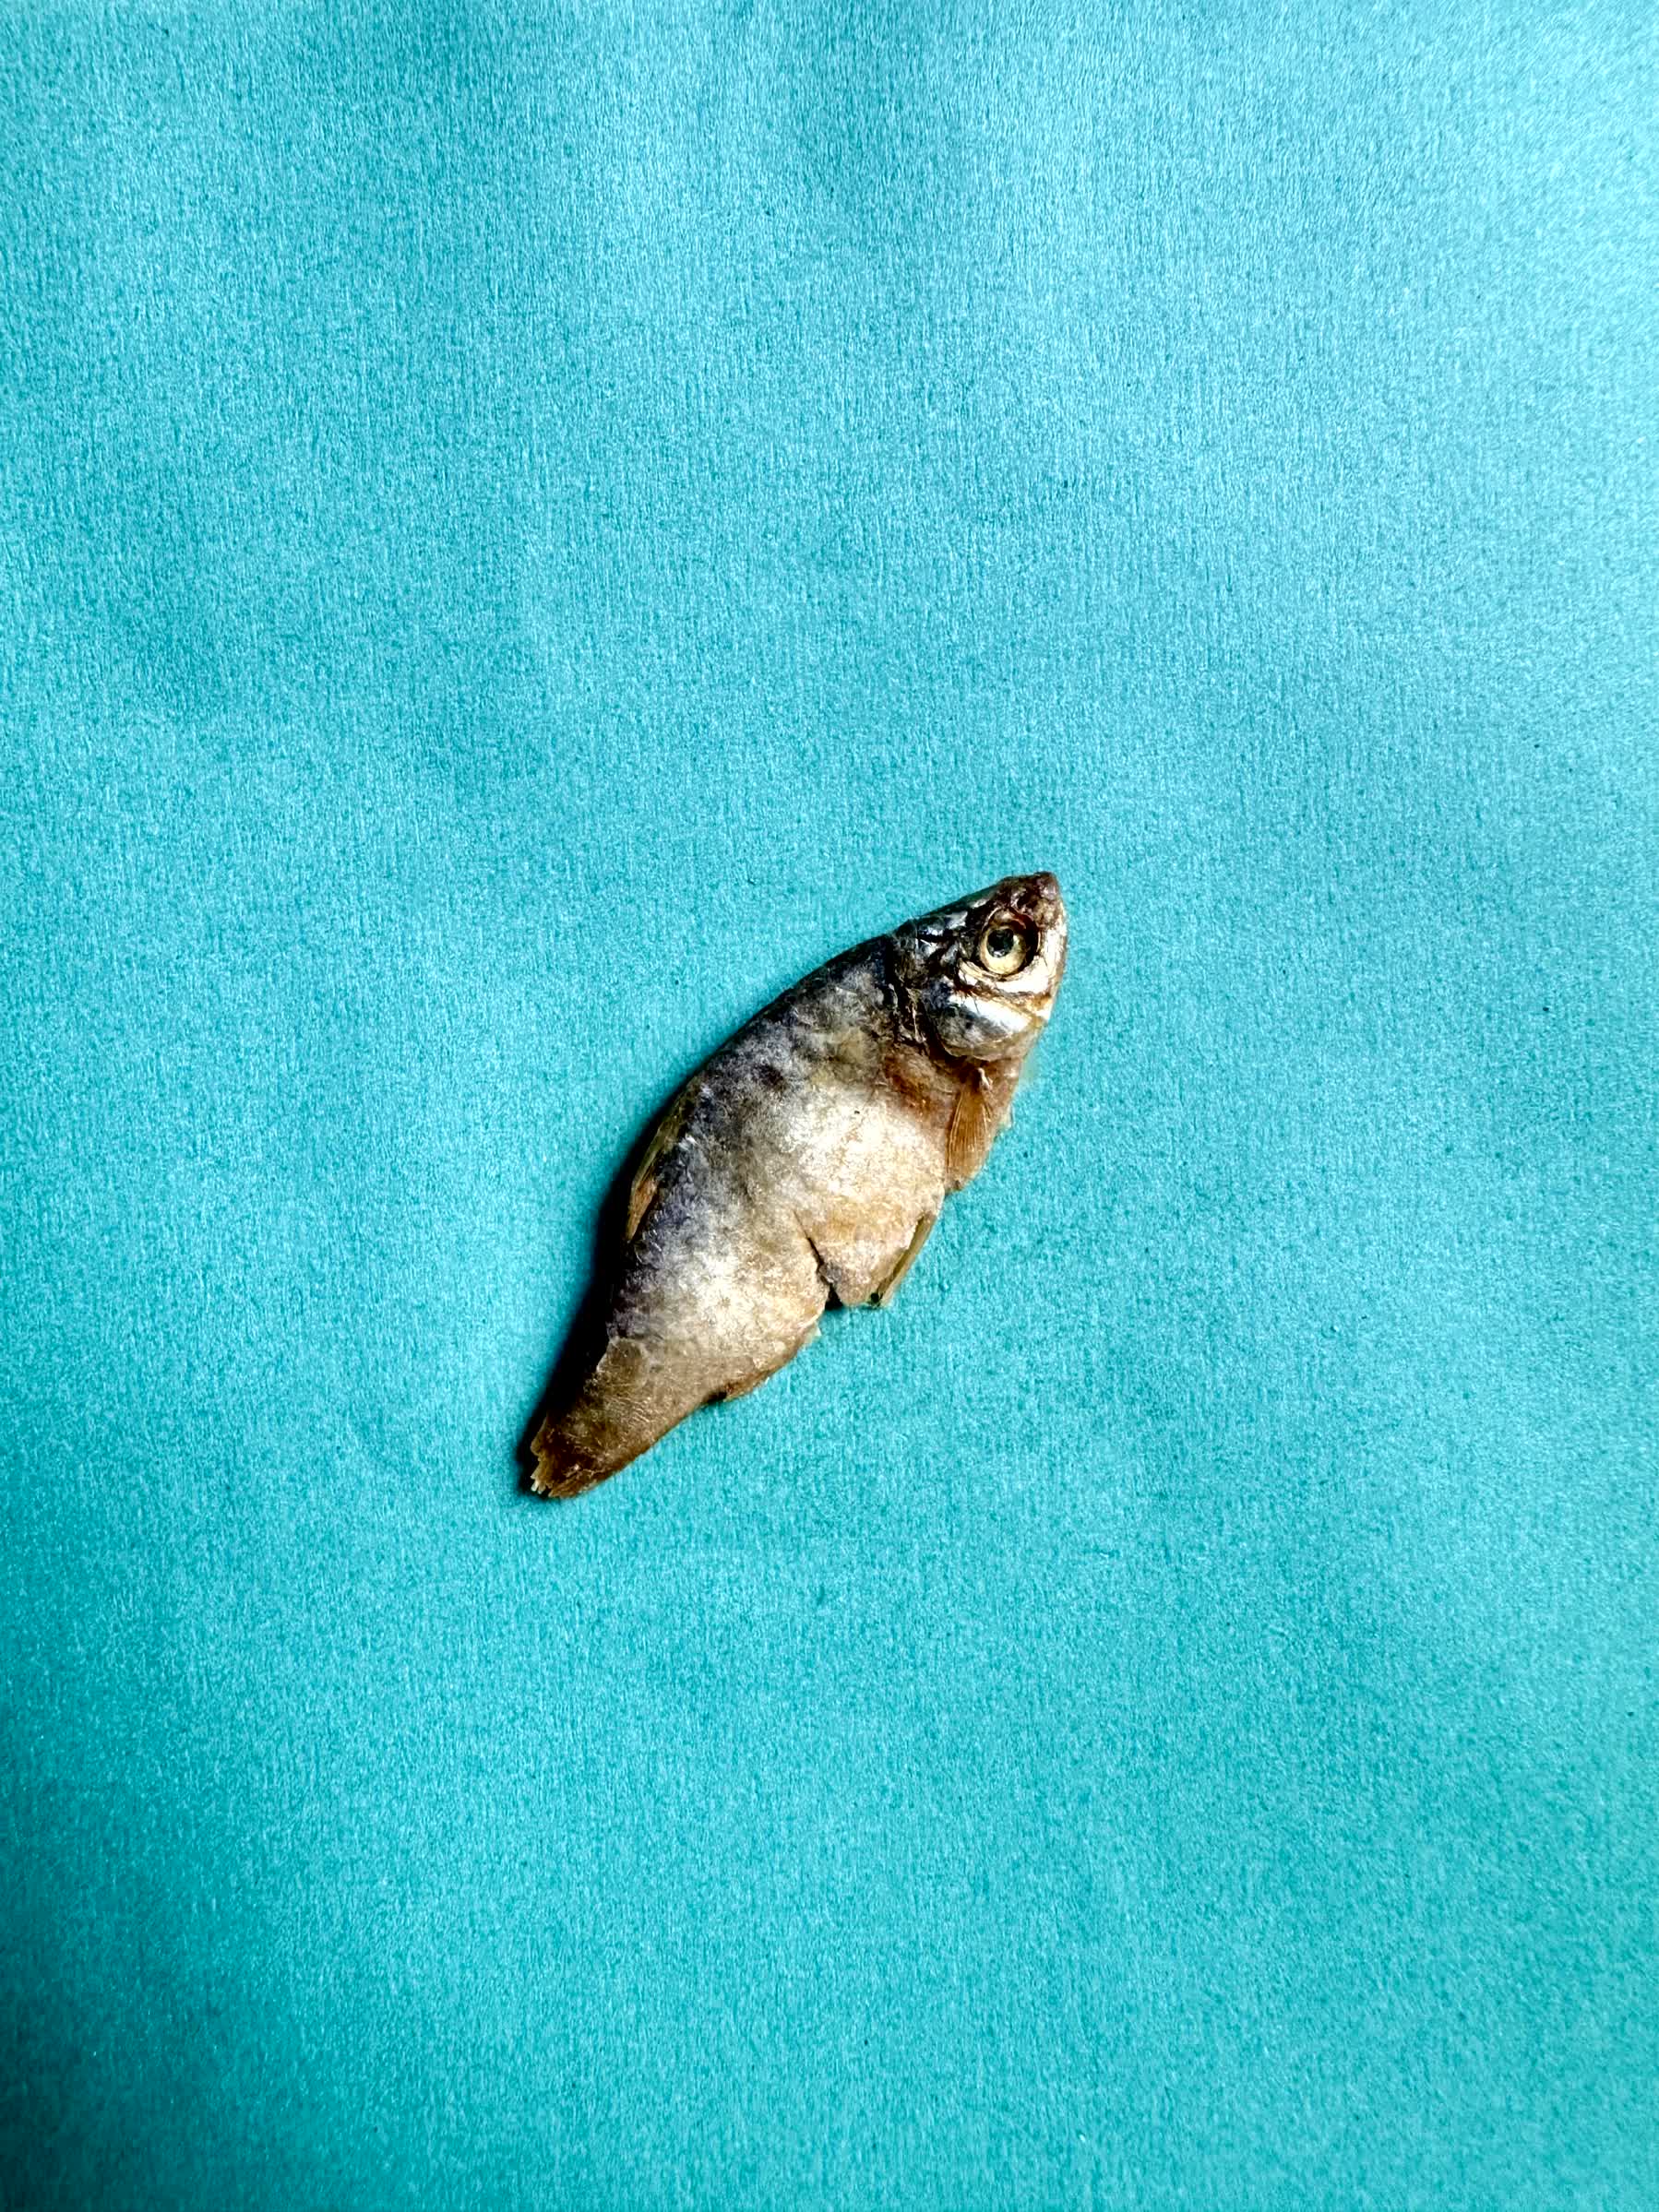
Species: puti chepa